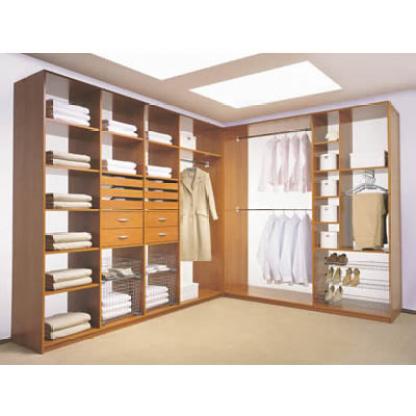
Scene: Indoor